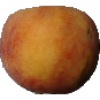
Label: Peach 1